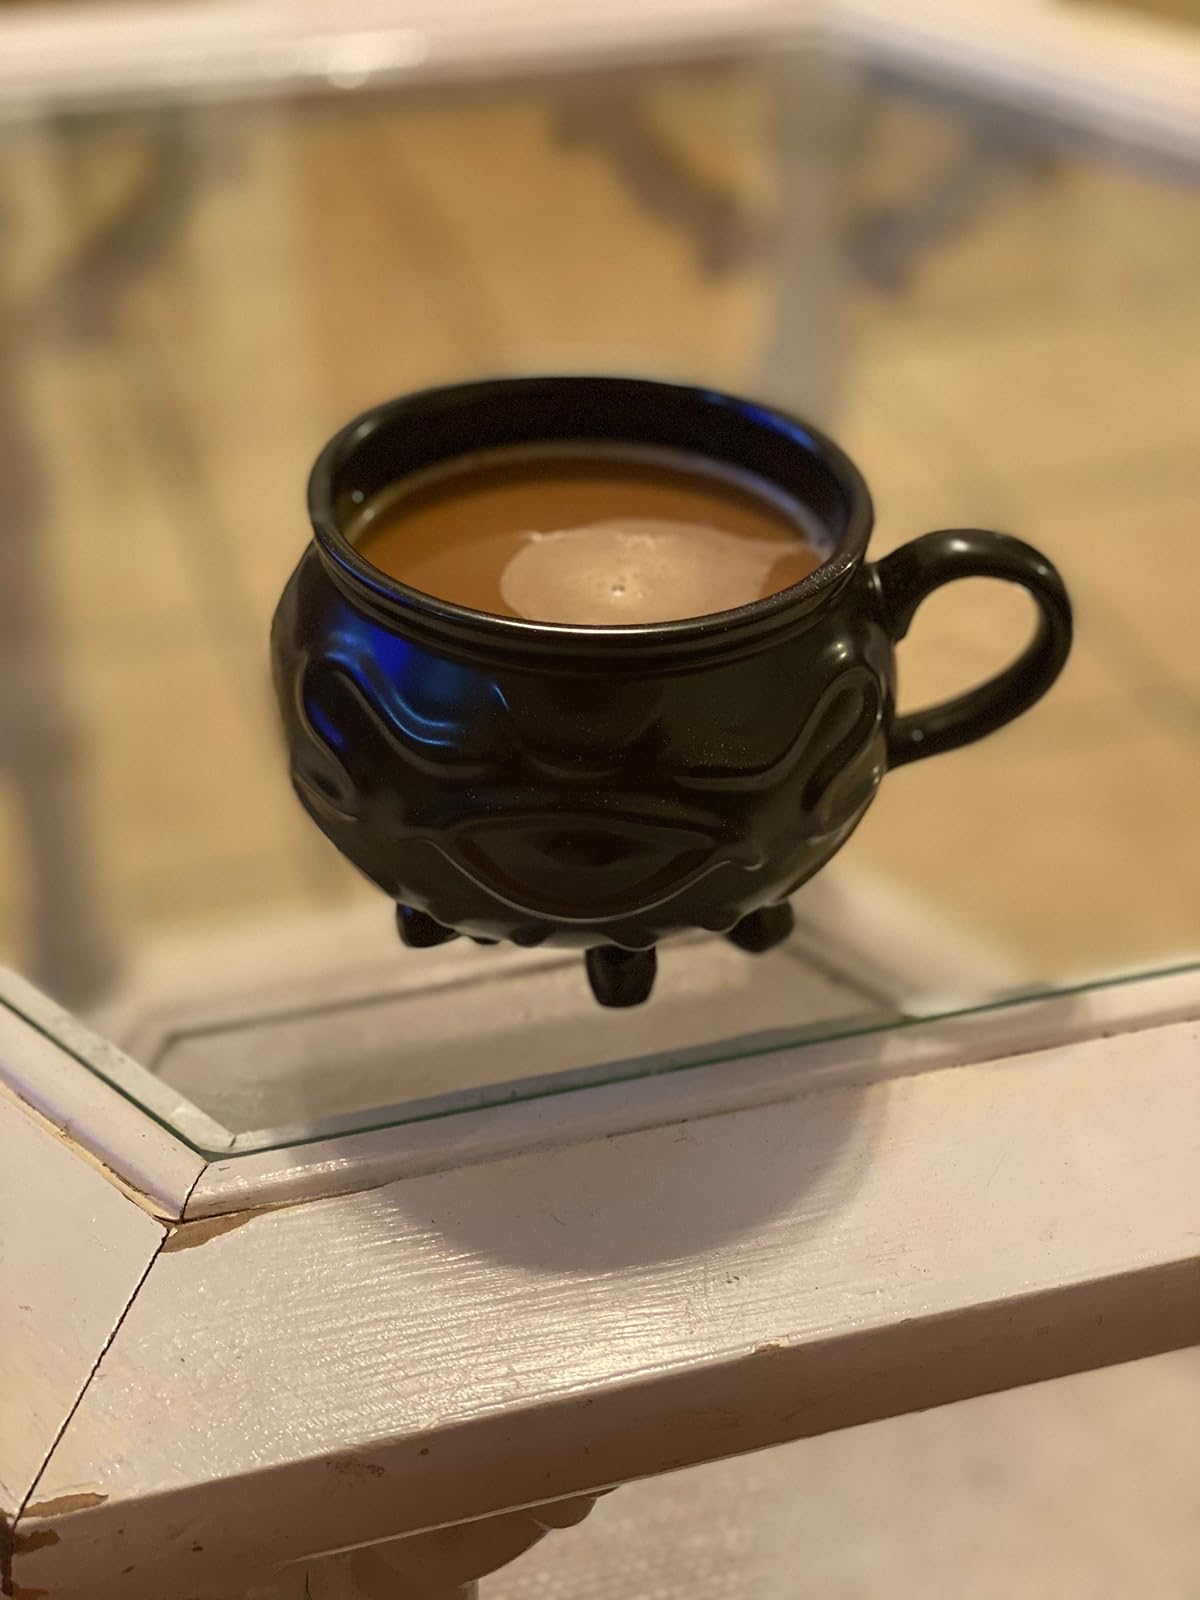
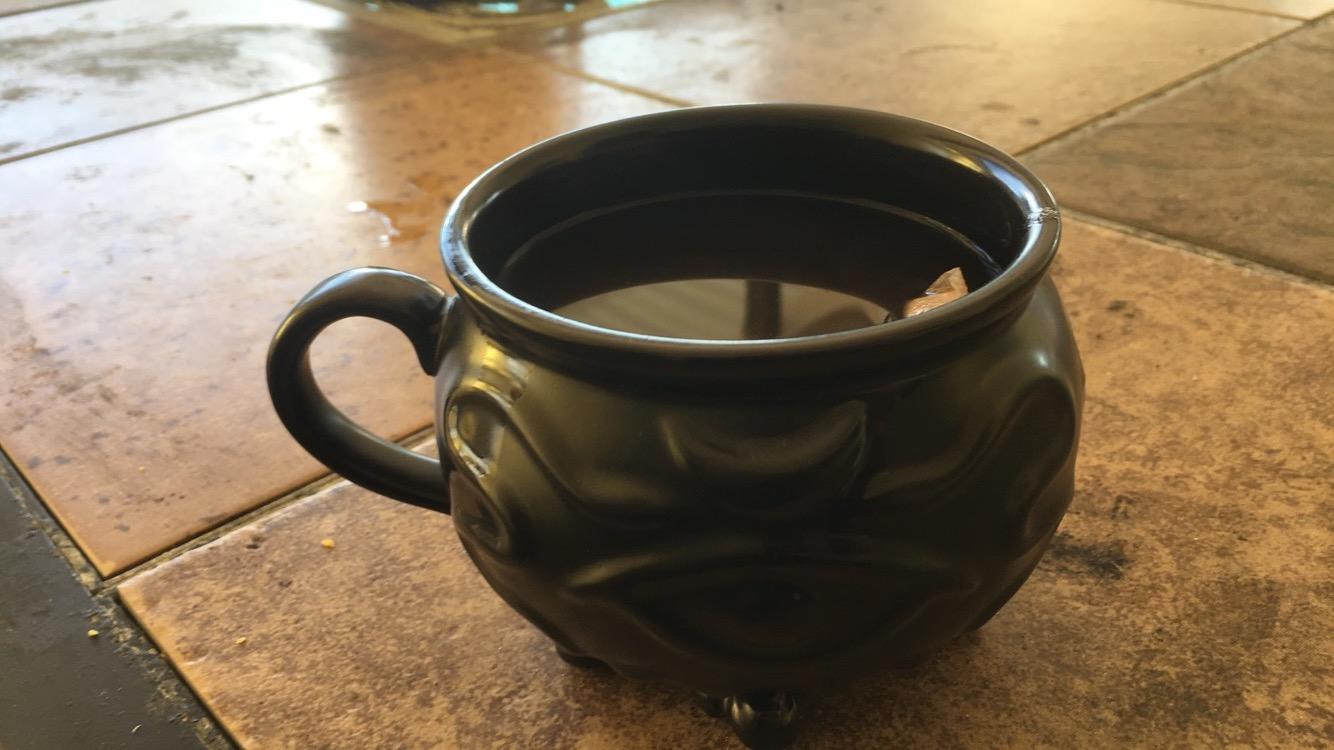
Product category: items_mug
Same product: yes